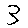
Label: 3